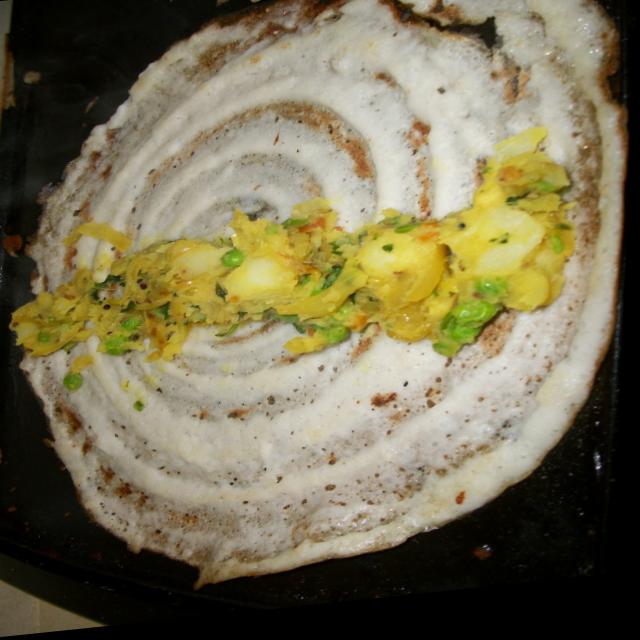
Dish: masala_dosa